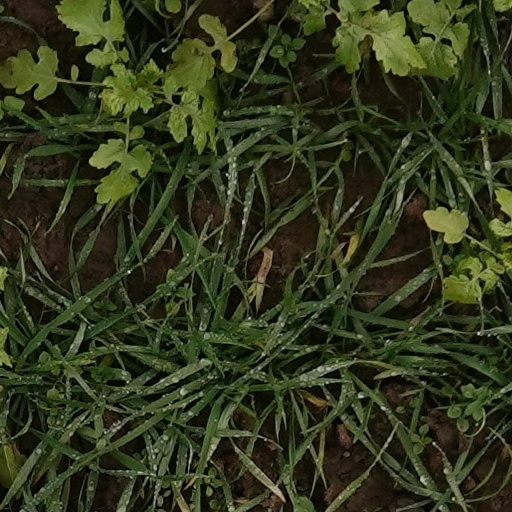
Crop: wheat